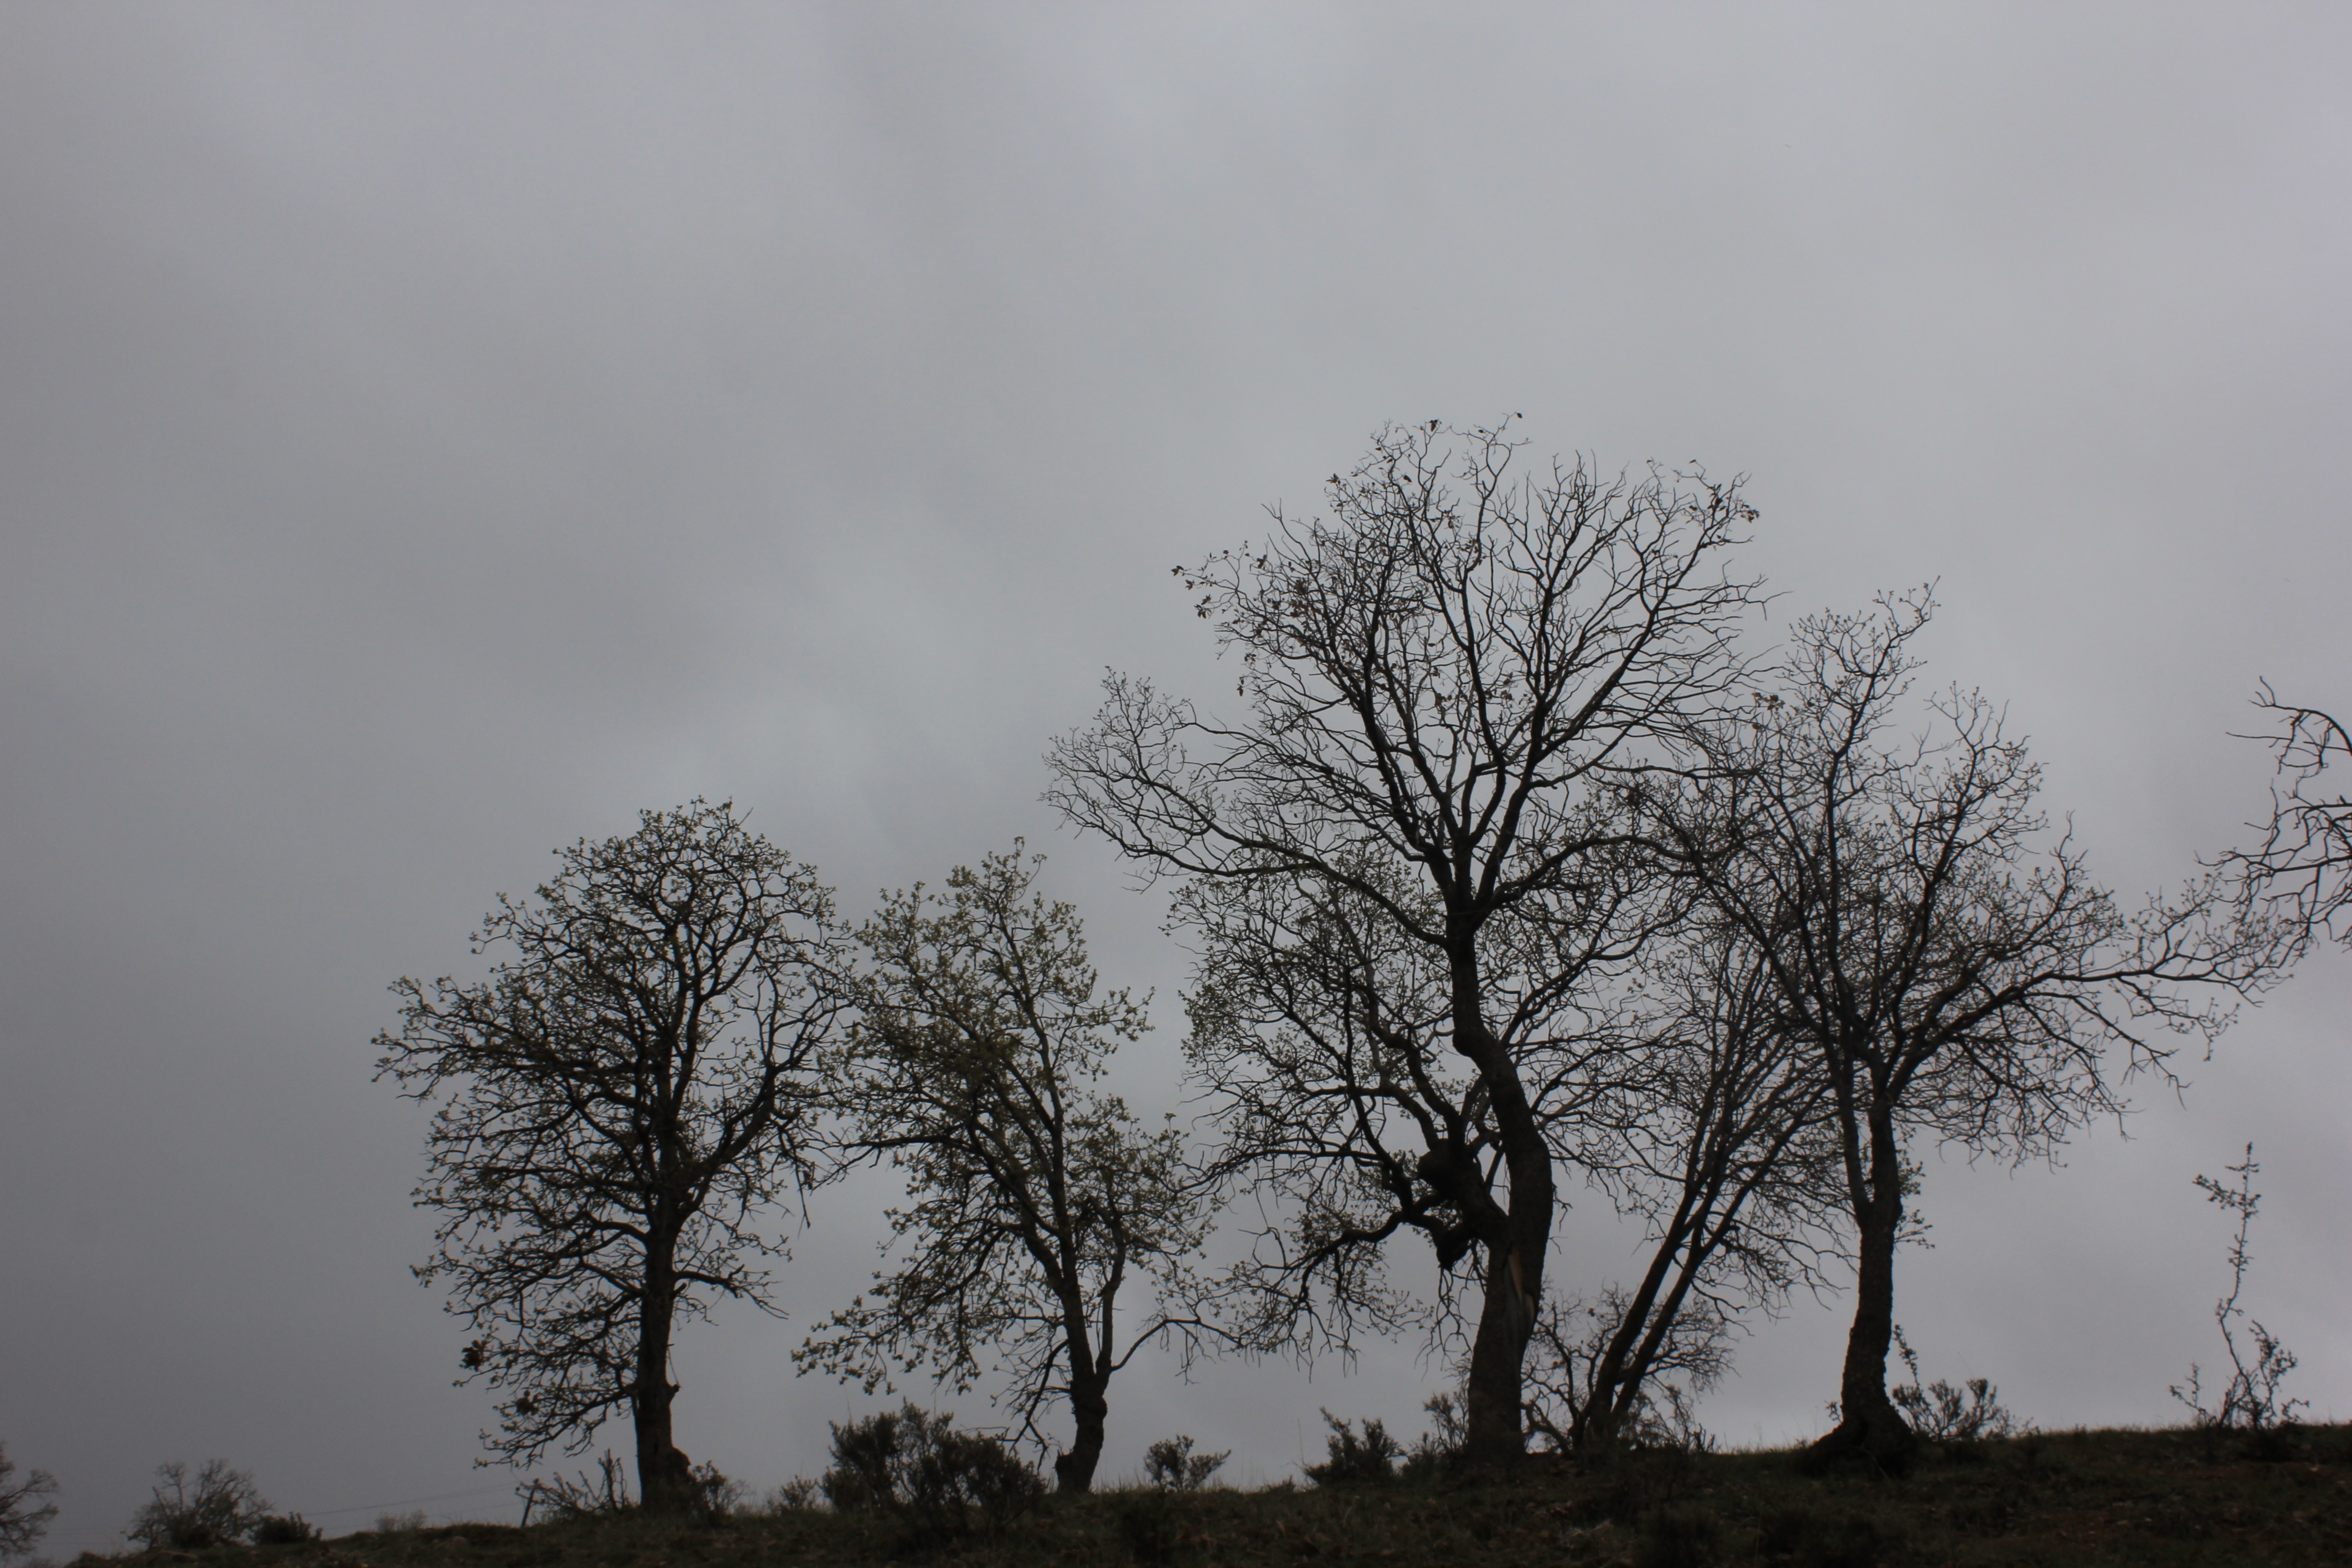
tree, nature, branch, winter, cloud, plant, sky, fog, mist, morning, weather, atmospheric phenomenon, woody plant